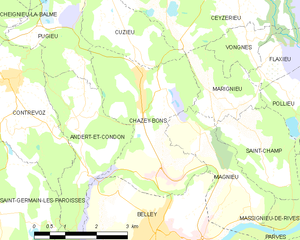
Carte des communes françaises: Chazey-Bons